William George Besler

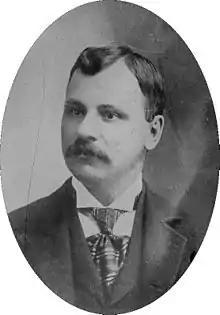

William George Besler (March 30, 1865 - May 20, 1942) was president of the Central Railroad of New Jersey.